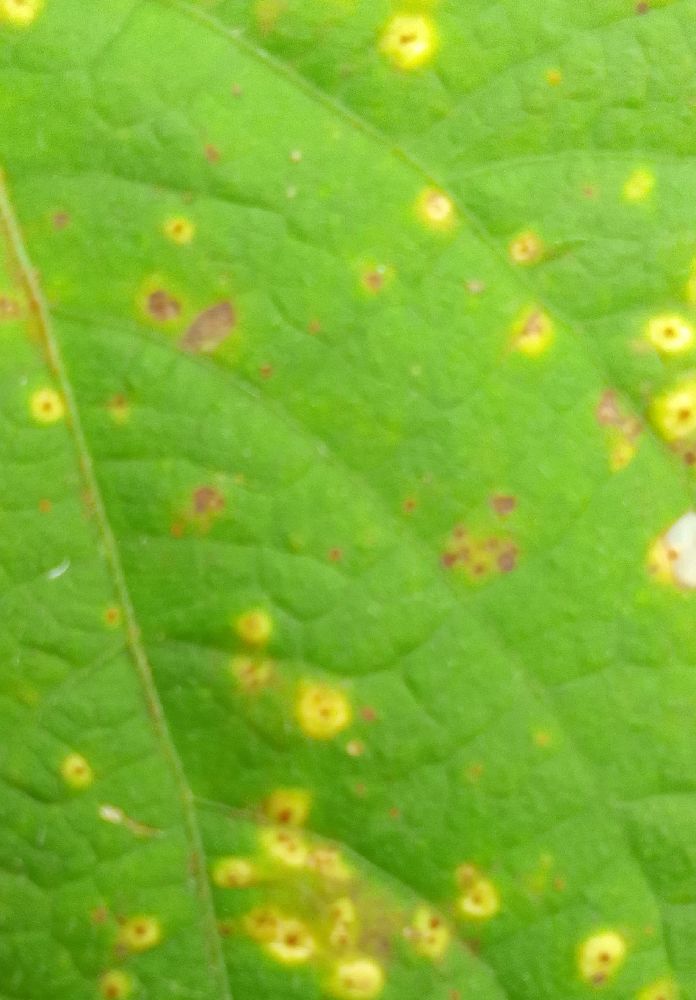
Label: rust